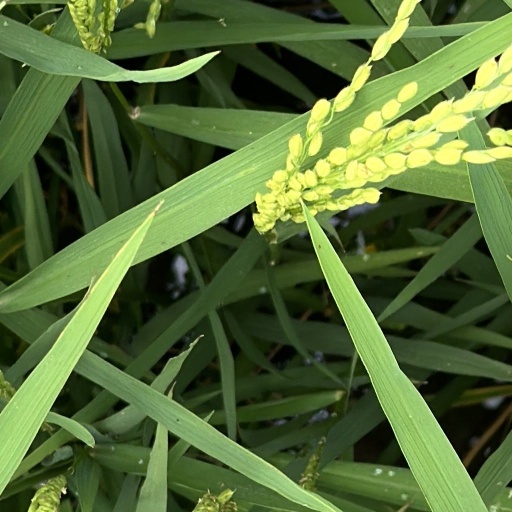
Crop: rice